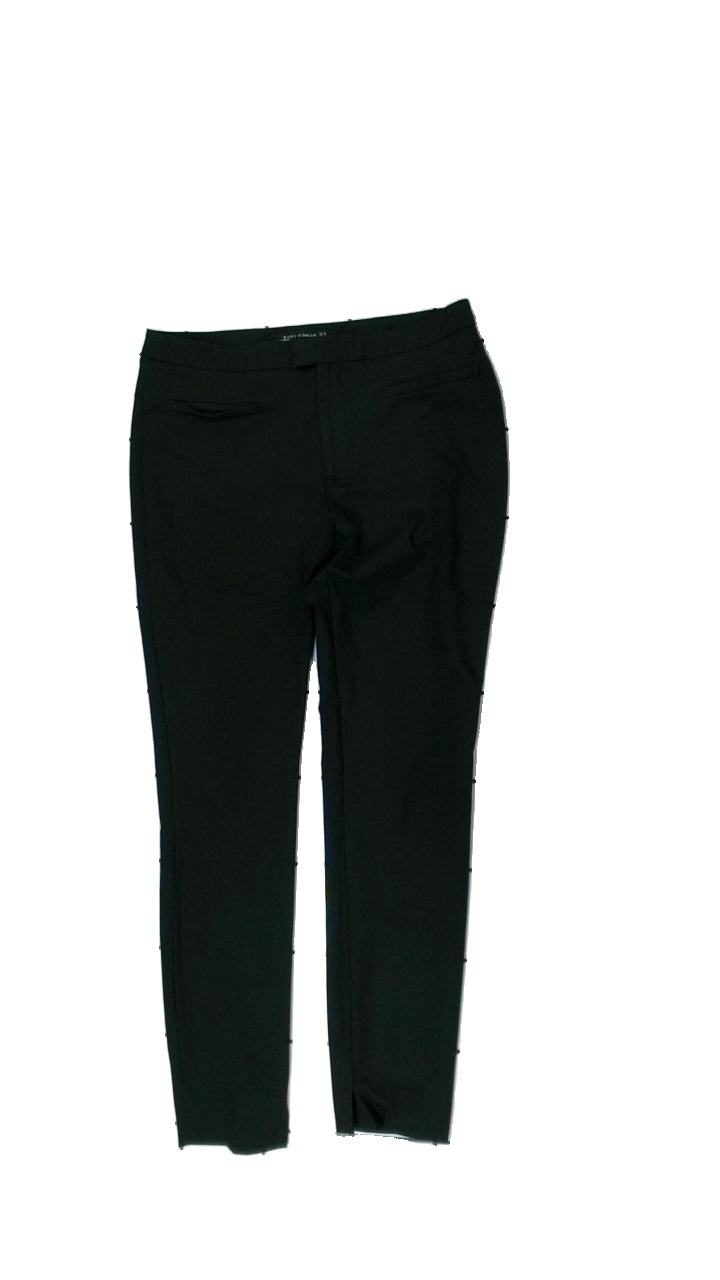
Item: Trousers (Ladies)
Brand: Zara
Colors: Black
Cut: Regular
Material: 100% cotton
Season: All
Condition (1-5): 4
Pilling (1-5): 4
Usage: Reuse
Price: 50-100